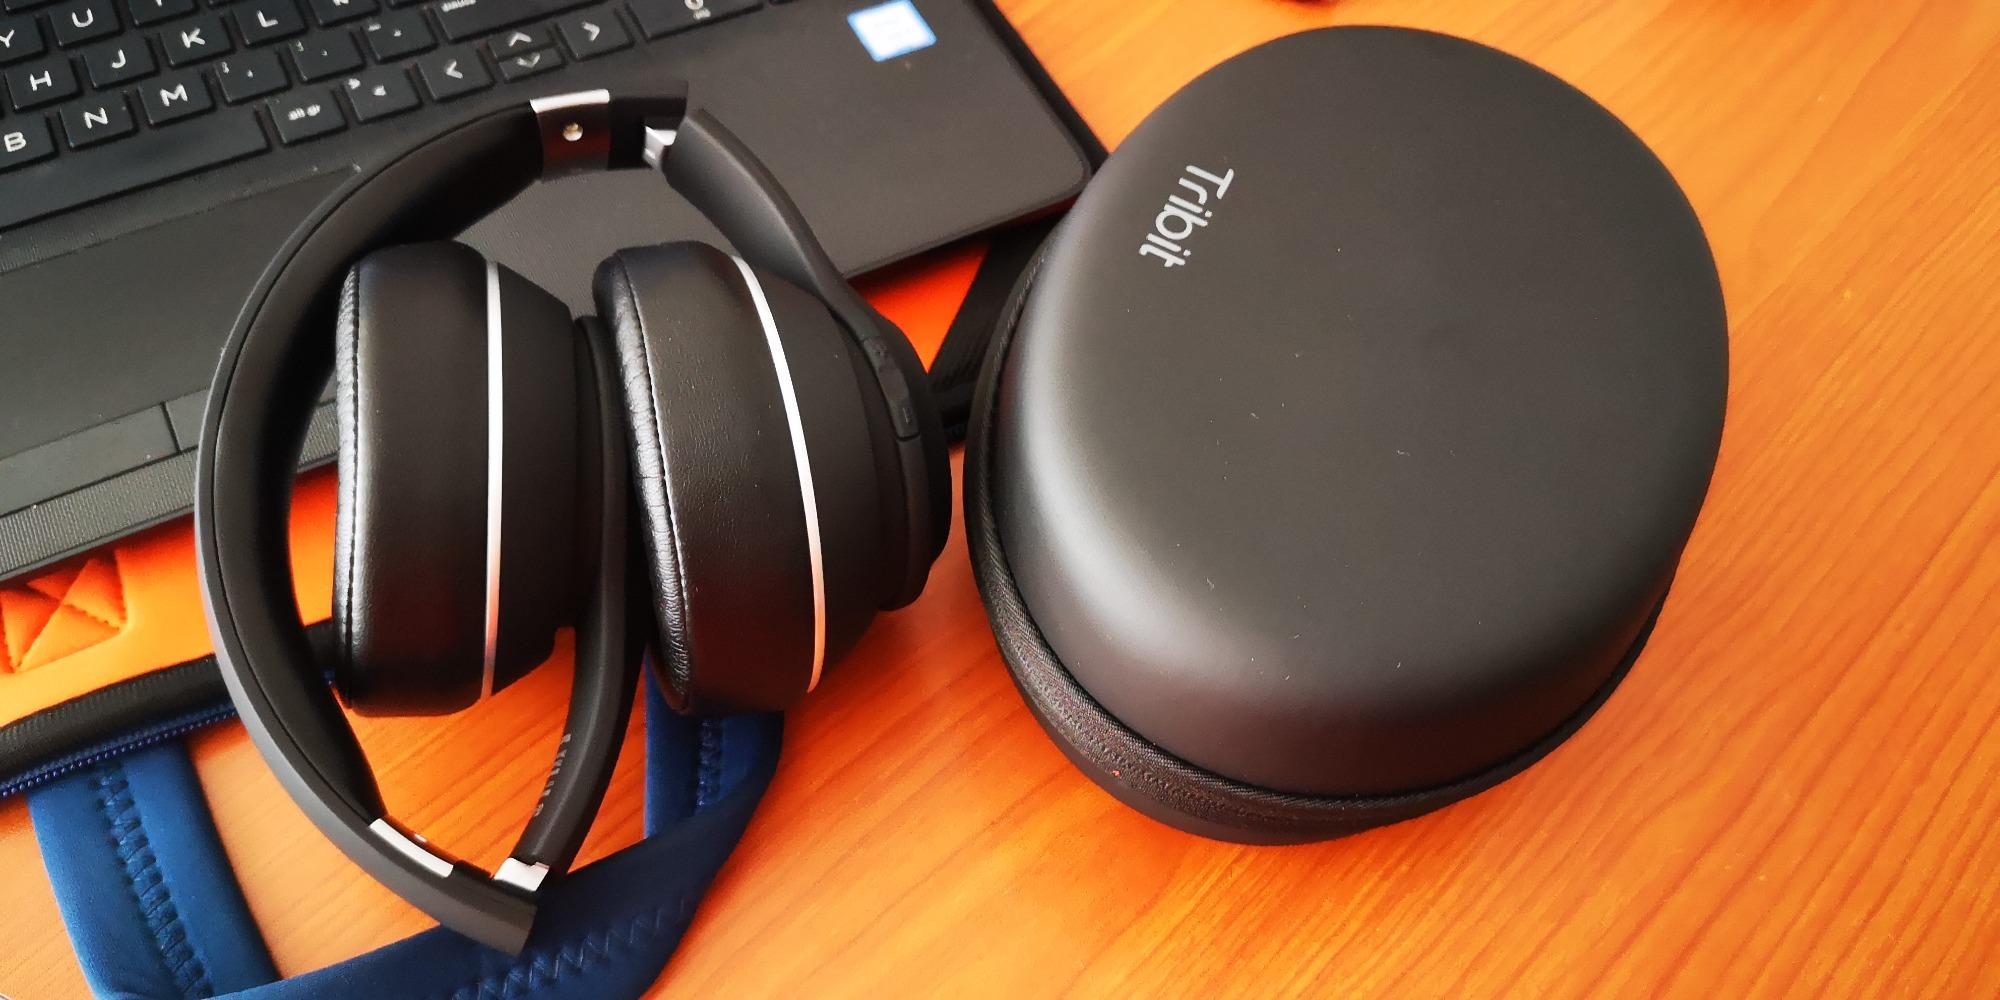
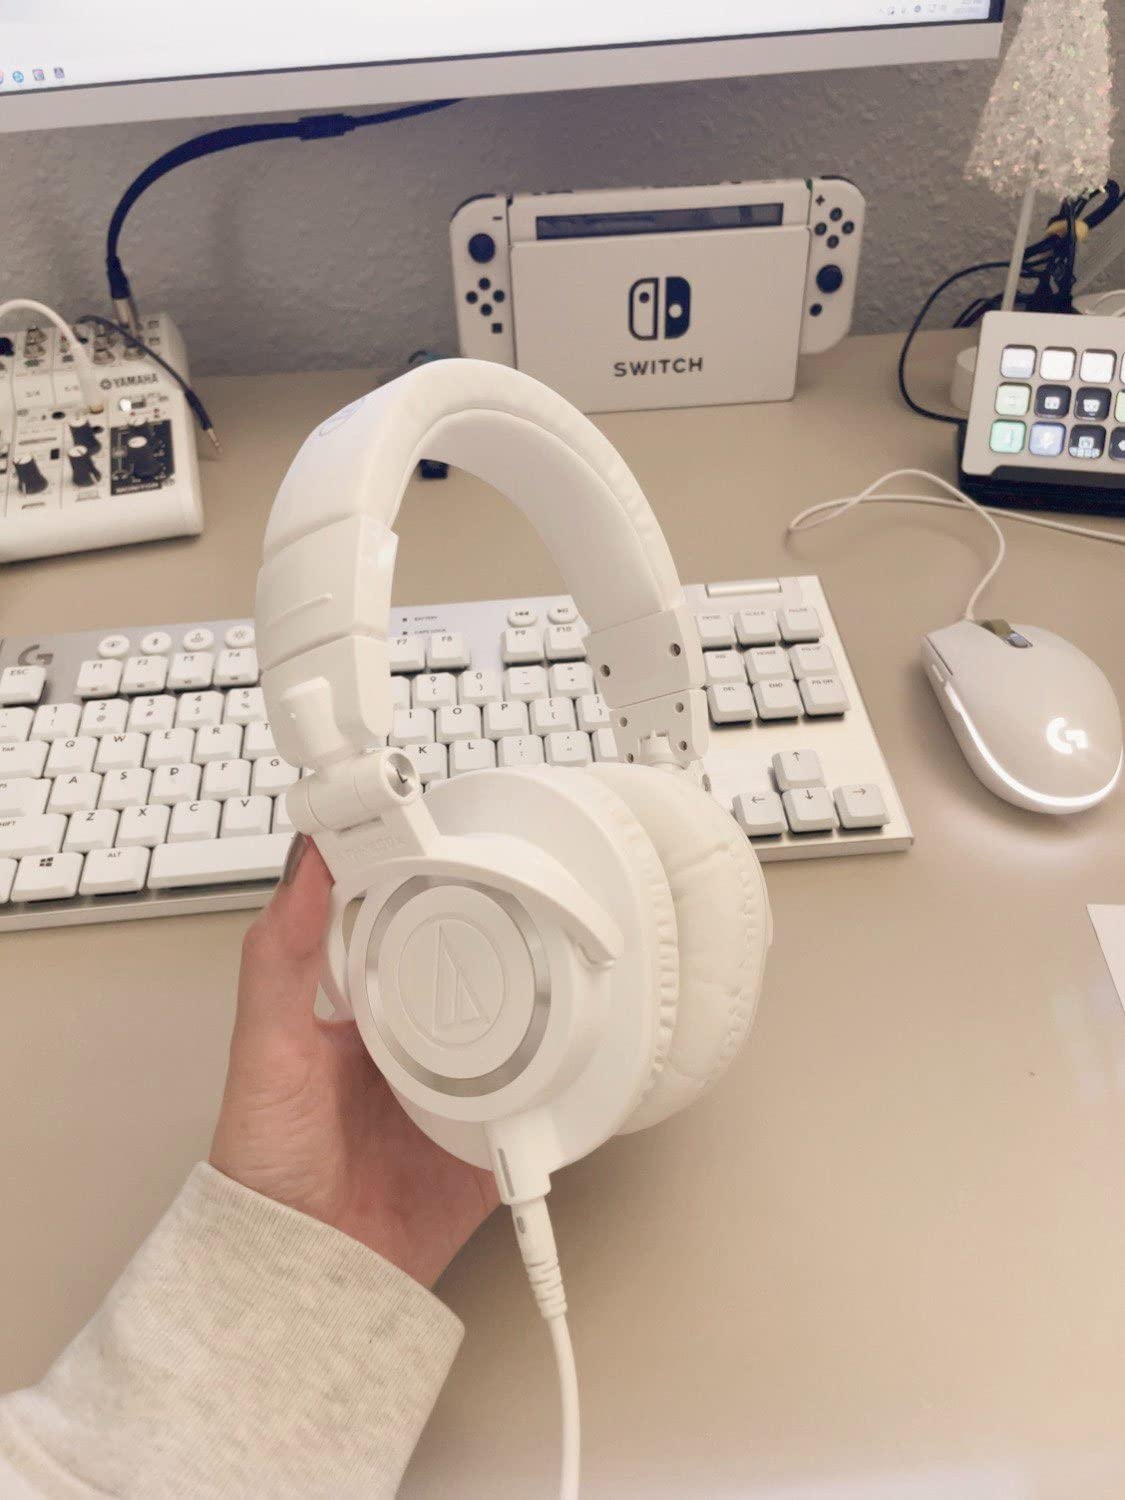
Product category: headphones
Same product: no